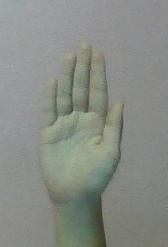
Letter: seen